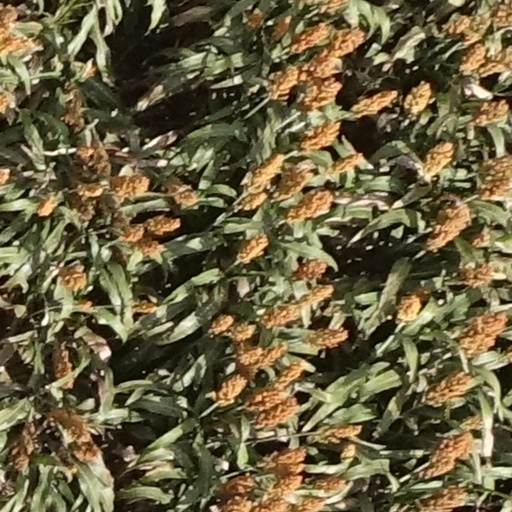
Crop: sorghum